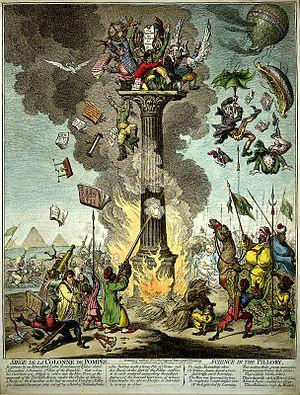
Jean Baptiste Joseph Fourier est un mathématicien et physicien français né le 21 mars 1768 à Auxerre et mort le 16 mai 1830 à Paris.
La Commission des sciences et des arts est créée le 16 mars 1798 avec comme but d'accompagner le général Bonaparte dans sa Campagne d'Égypte. La tâche de la commission n'est pas militaire, mais scientifique. Les savants qui forment la commission sont chargés de faire une étude encyclopédique de l'Égypte : les antiquités, l'histoire naturelle, la géographie et l'état actuel du pays, en prévision d'une occupation de longue durée par la France.